Answer in natural language. How many Doorframes are visible in the scene? Choose between the following options: 1, 4, 3, 0 or 2
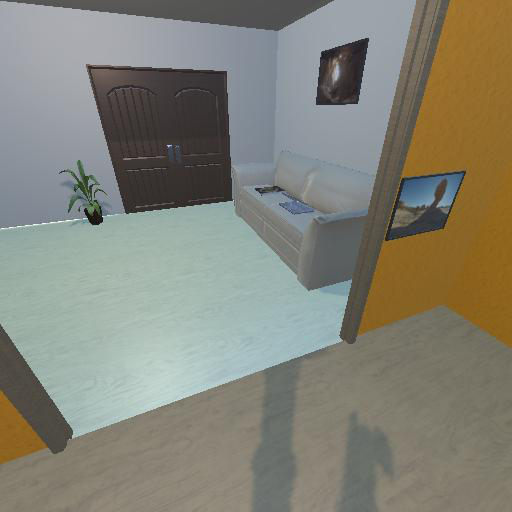
<answer>1</answer>